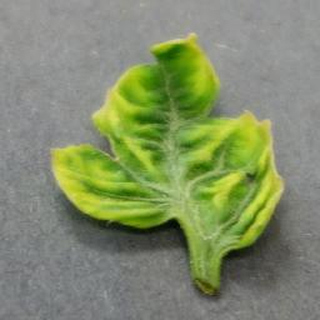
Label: tomato_yellow_leaf_curl_virus